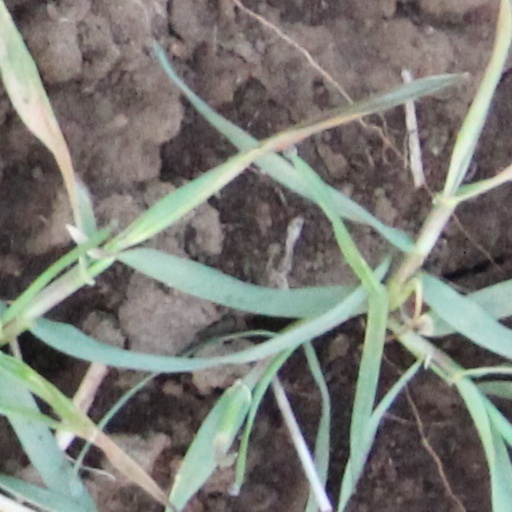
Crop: wheat